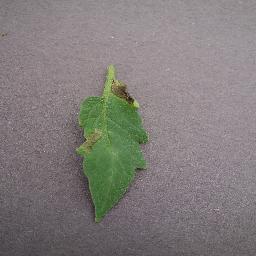
Label: Tomato___Late_blight